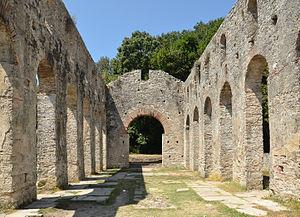
Butrint est une ville d'Albanie, située à proximité de la ville de Saranda et de la frontière Illyrian. C'est aussi un site archéologique, autrefois connu sous le nom de Buthrotum.